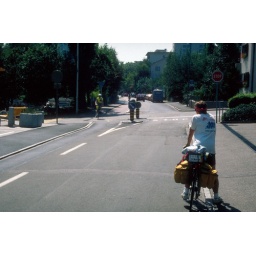
Contra flow bike lane on one way road in Basel provides bikes with the advantage